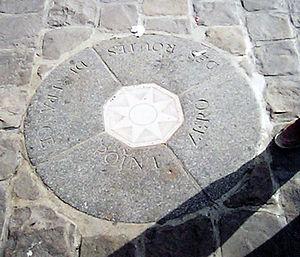
Point zero des routes de France devant Notre-Dame, Paris (place du Parvis, devenue place Jean-Paul II).
Le parvis Notre-Dame - place Jean-Paul-II est une place de Paris située en face de la cathédrale Notre-Dame.
Les routes nationales sont, en France, des voies importantes ou qui traversent de larges portions du territoire, par opposition aux routes départementales ou communales. Leur usage est gratuit, sauf lors du franchissement de certains ouvrages d’art soumis à péage. Elles sont ouvertes à tous les véhicules, sauf sur certaines sections ayant le statut de voie express ou d'autoroutes.